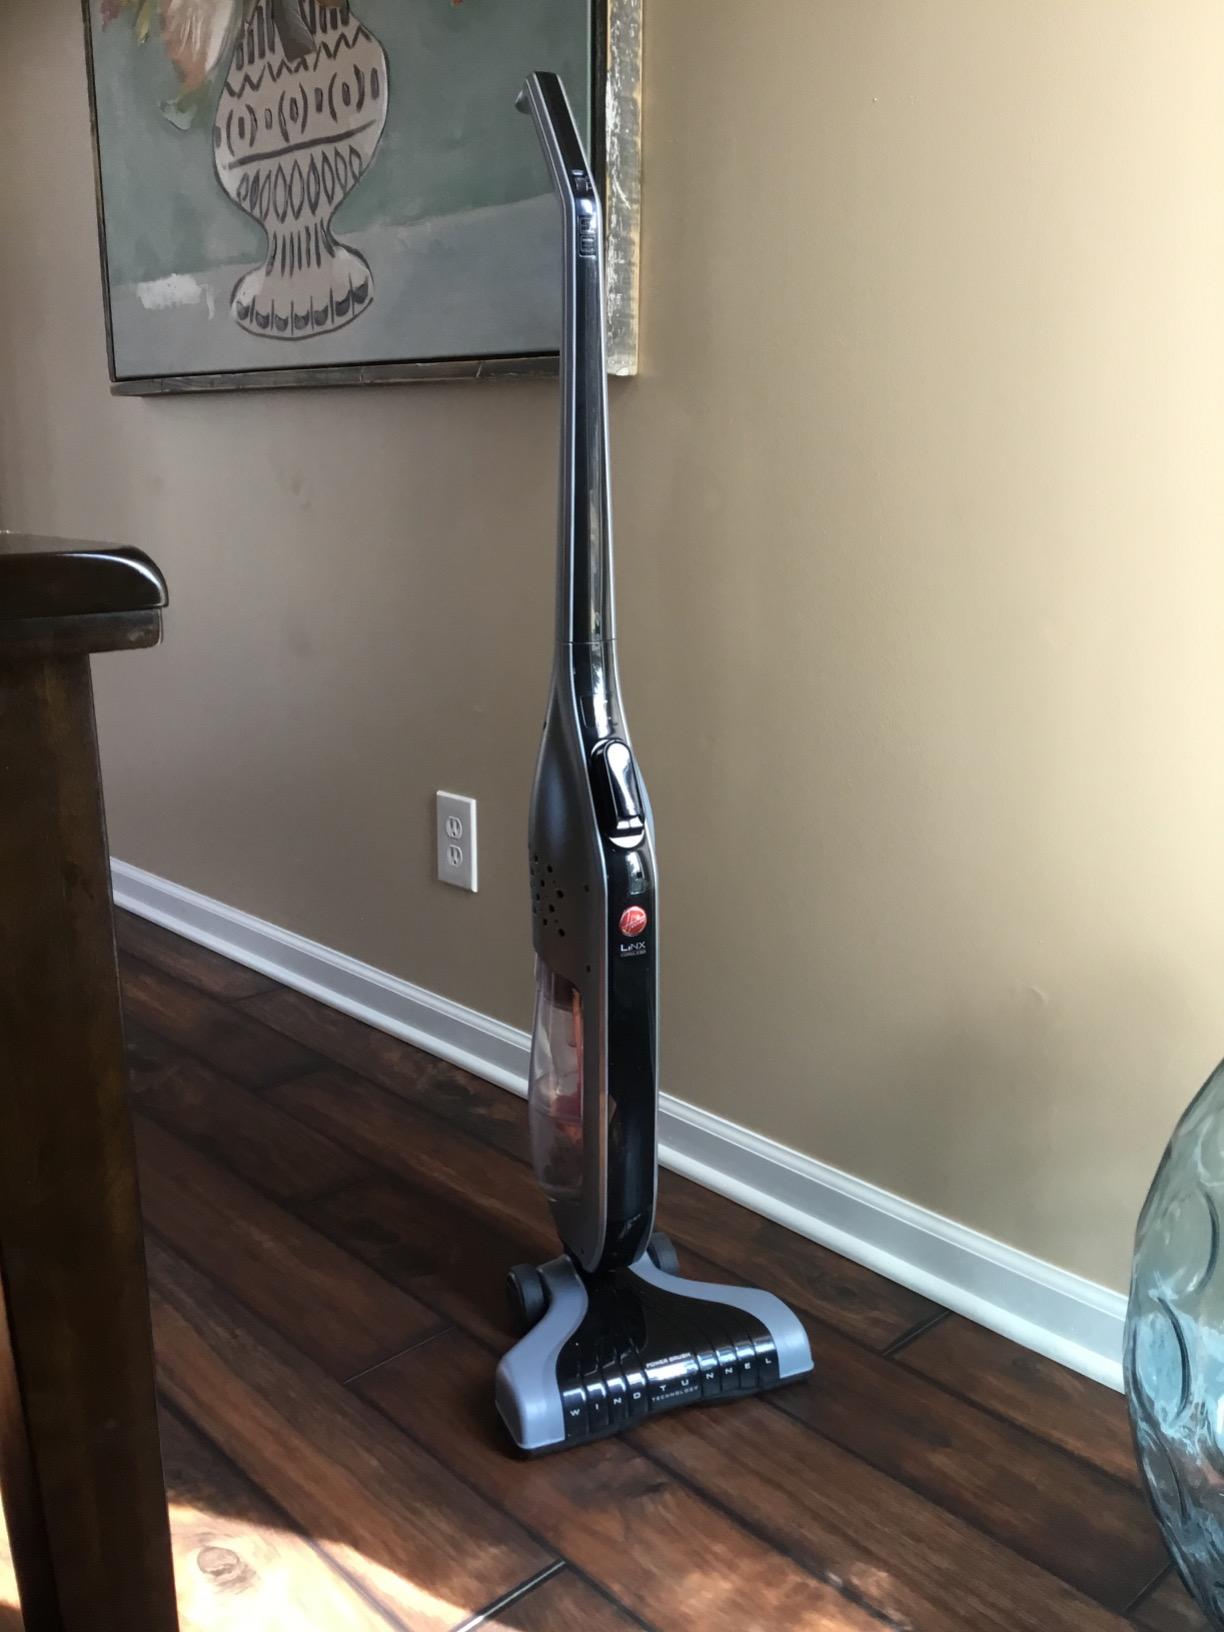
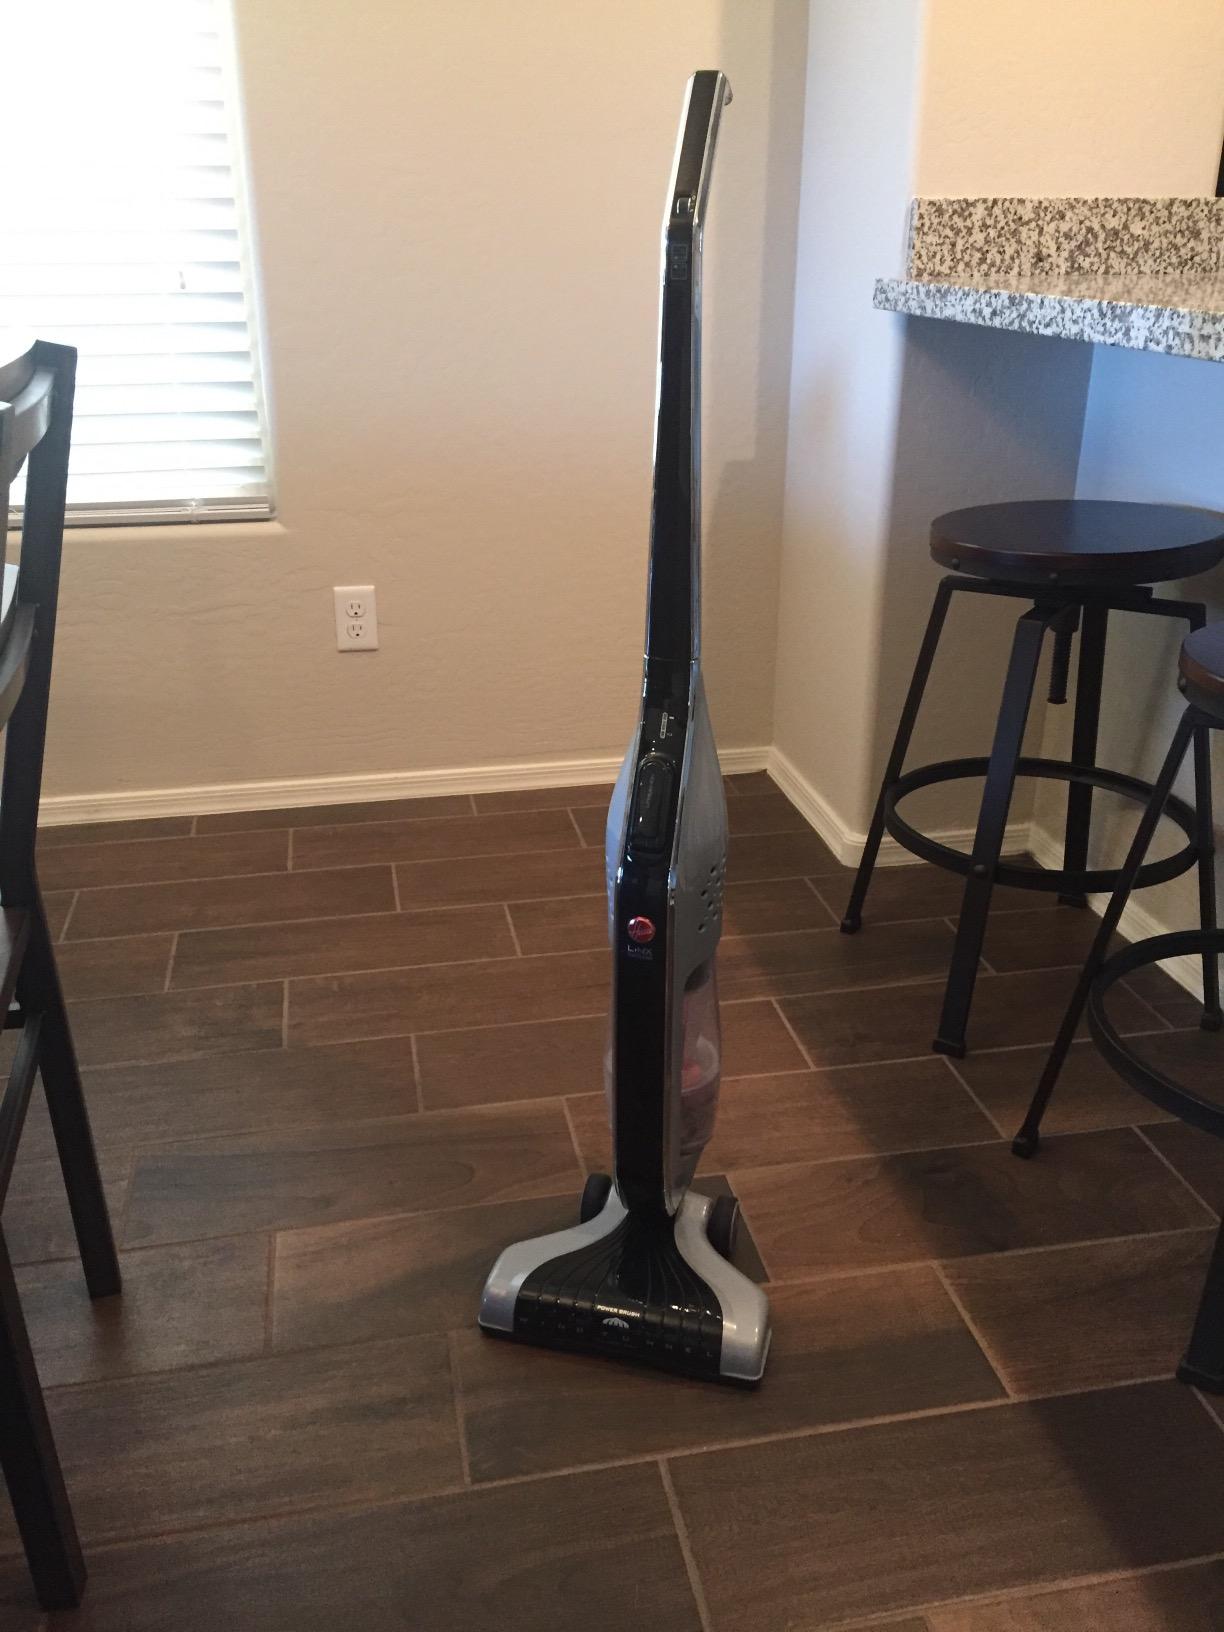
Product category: items_vacuum
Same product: yes